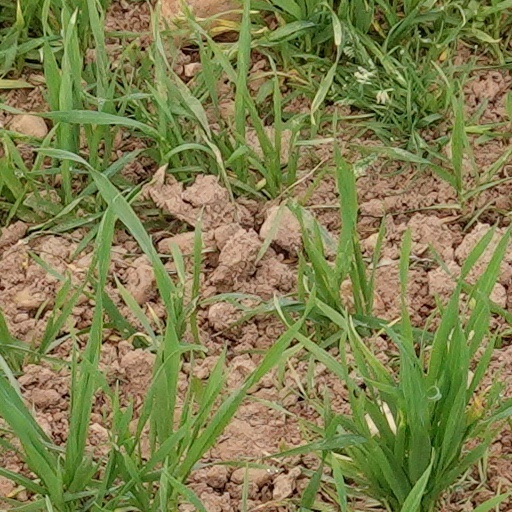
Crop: wheat